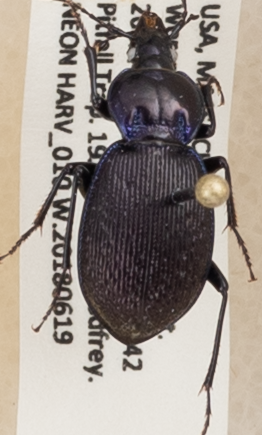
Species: Sphaeroderus stenostomus lecontei
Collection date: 2018-06-19
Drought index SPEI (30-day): -0.9
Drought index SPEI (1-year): -0.54
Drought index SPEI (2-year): -0.8